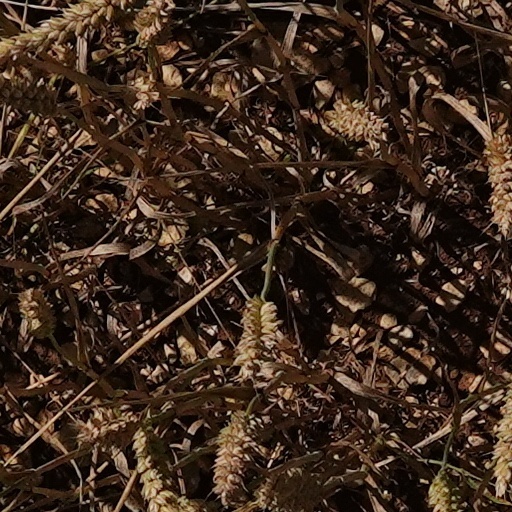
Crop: wheat